Hermitage of Camaldoli

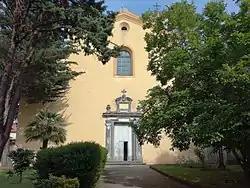
Camaldoli monastery in Naples

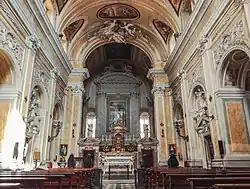
Interior

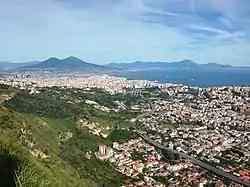
View from the monastery towards the city center of Naples and Mount Vesuvius

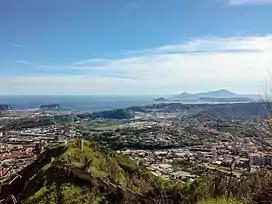
Another view from the monastery towards the Phlegraean Fields

The Hermitage of Camaldoli, in Italian Complesso dell'Eremo dei Camaldoli, is a hermitage in Naples, Campania, Italy — also known in Italian as "Eremo Santissimo Salvatore Camaldoli." Originally intended as an actual hermitage, a place for religious seclusion for male ascetics, the complex has served Brigidine nuns since 1998. The complex is located at Via dell'Eremo 87, at an elevation of 458 meters (1502'), the highest point in Naples.